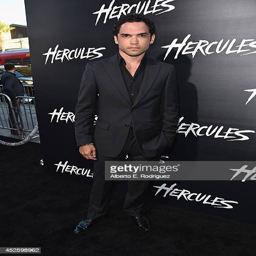
actor arrives to the premiere